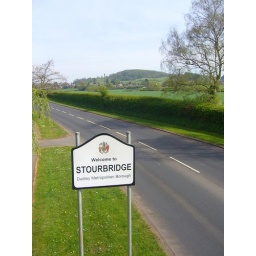
The welcome sign when coming from Hagley. The hill is Wychbury and the buildings on the horizon are in Pedmore.